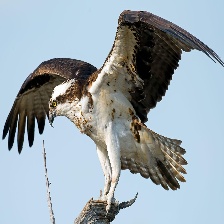
Species: OSPREY
Scientific name: PANDION HALIAETUS